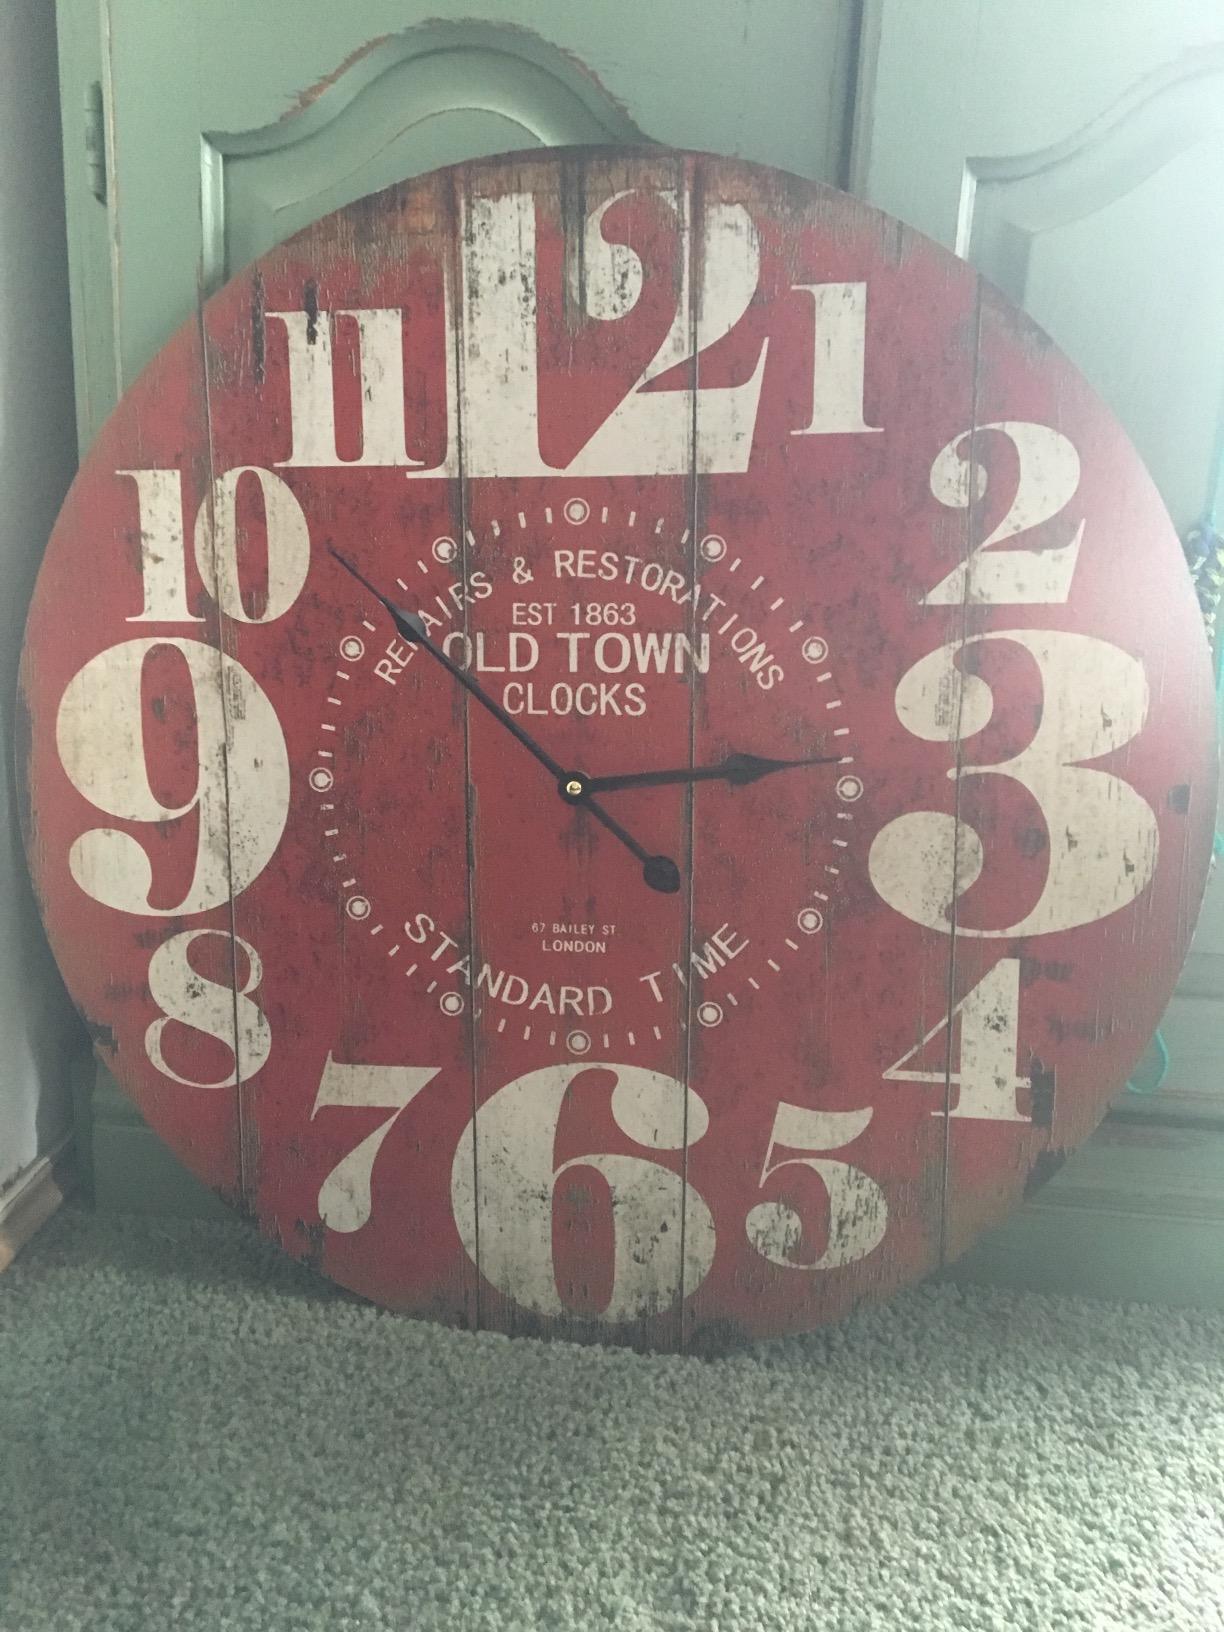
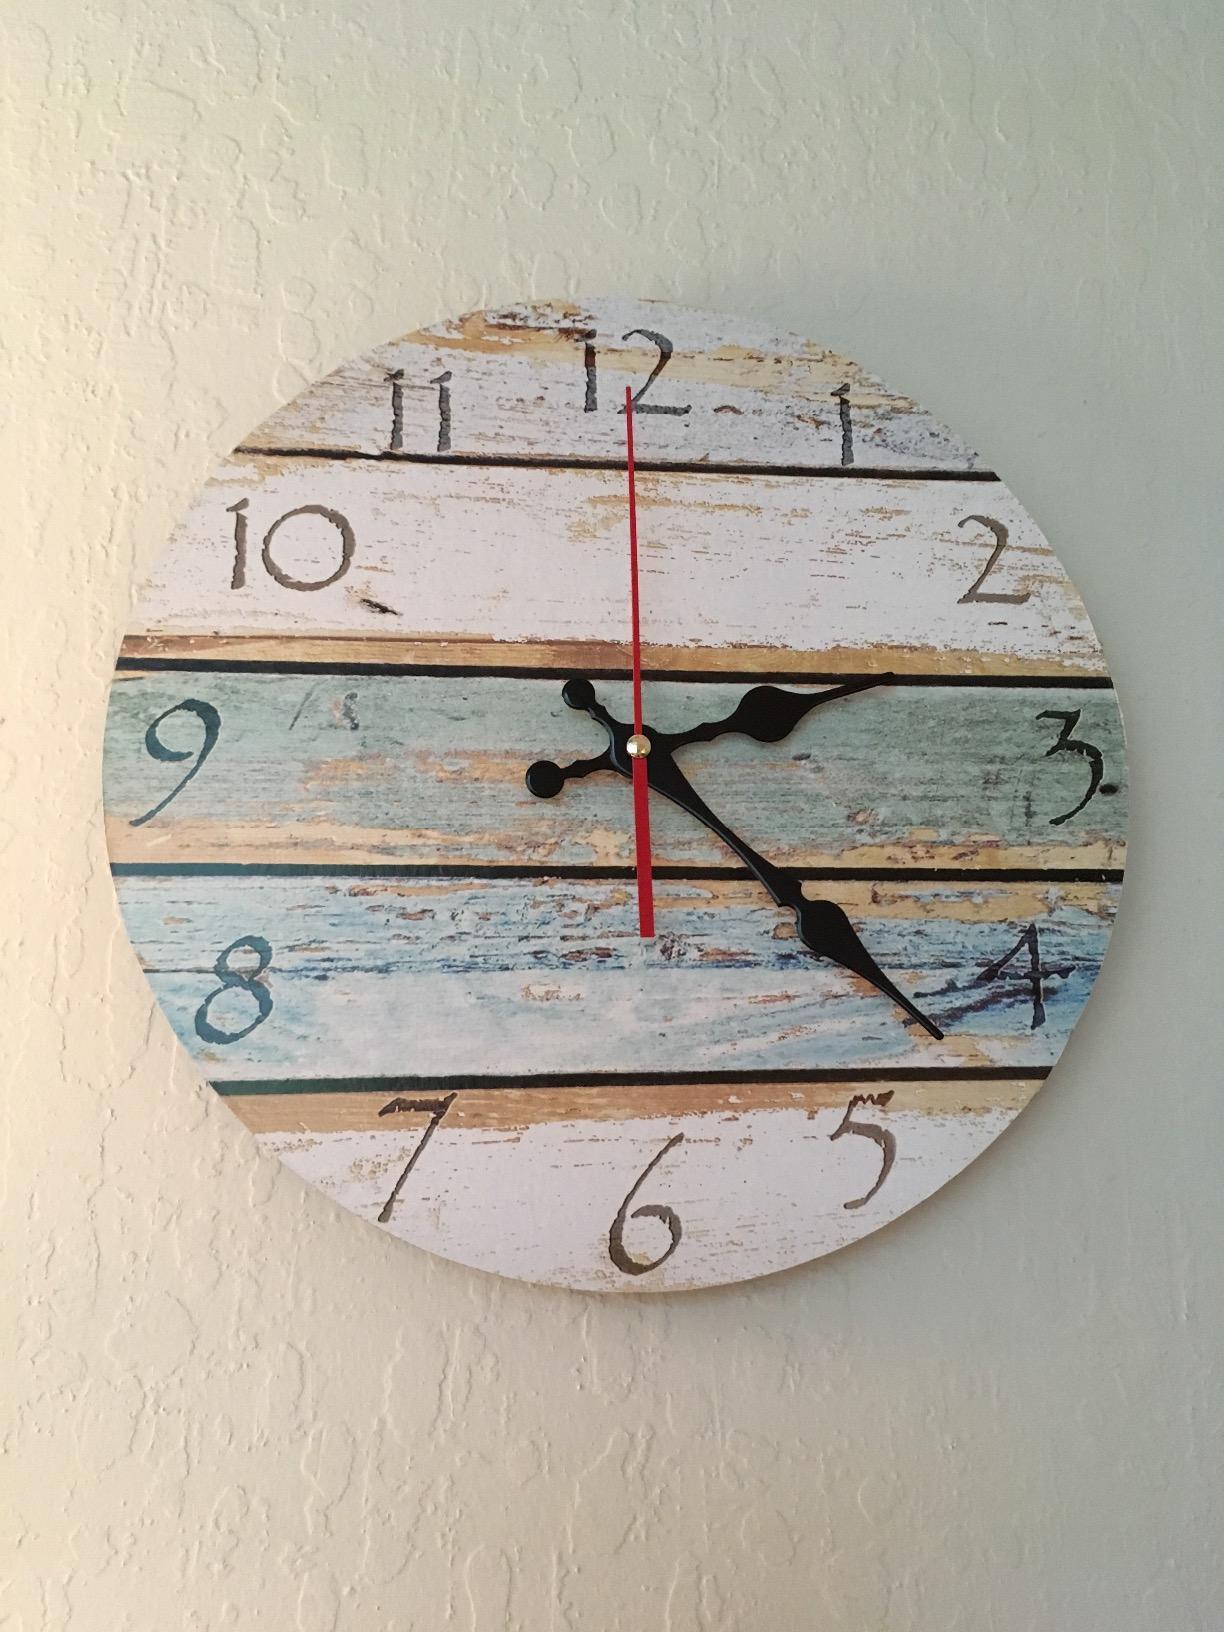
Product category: clock
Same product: no